Joe Ploski

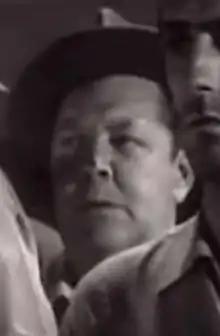
Ploski in "Man with a Camera", 1958

Joseph Henry Ploski (April 16, 1904 – May 17, 1993) was a Polish-born American film and television actor. He was known for his appearance in the 1953 film "Stalag 17", starring William Holden, Don Taylor, and Otto Preminger.